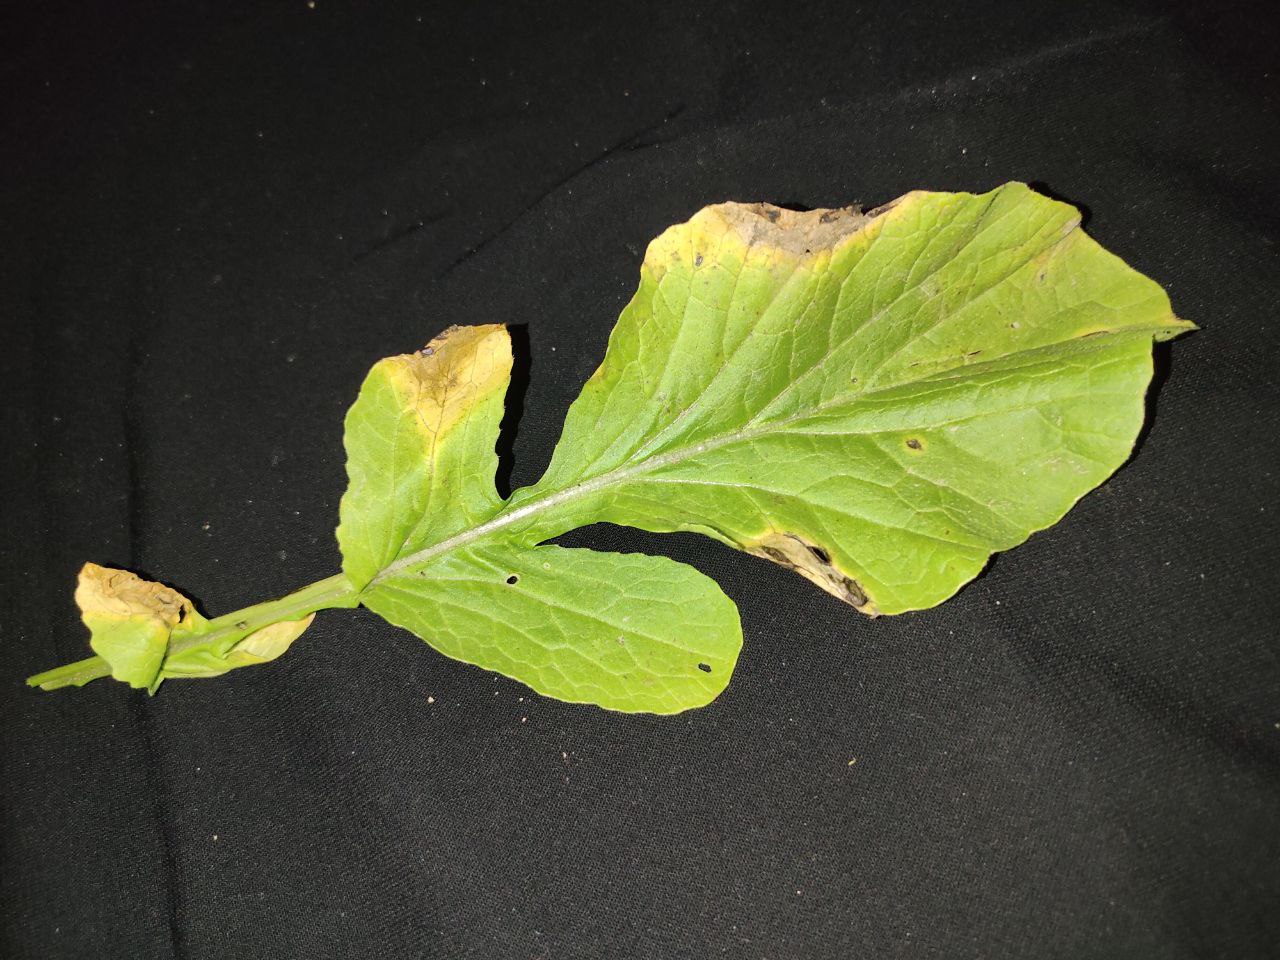
Label: Downey mildew